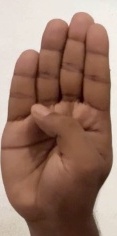
ASL sign: B